Khalili Collection of Japanese Art

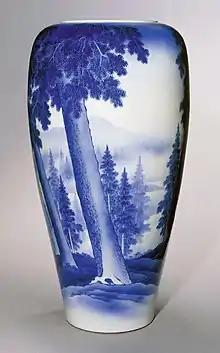
Porcelain vase decorated by Makuzu Kōzan, "circa" 1910

The collection includes, among other porcelain works, more than eighty by Miyagawa (Makuzu) Kozan, described in 1910 as Japan's greatest living ceramic artist. Kozan was the second ceramicist ever to be appointed Artist to the Imperial Household. He and his workshop transformed underglaze blue porcelain, decorating with subtleties of colour that had not previously been possible. He also made award-winning objects with flambé or crystalline glaze. Some of his works showed the influence of European graphic design, while he combined traditional Japanese and Chinese techniques with new technologies from the West. The collection illustrates how he and his son Hanzan became increasingly ambitious, introducing new colours, designs and sculptural effects in works sent to international exhibitions.